NOA building

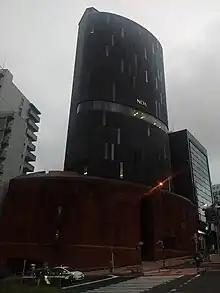
Noa building in Tokyo.

The NOA building is a landmark 15-storey building located in Tokyo’s Azabu district in Minato. Designed by Japanese architect Seiichi Shirai, it was built in 1974. Facing Sakurada Street and Gaien-Higashi Street, the building is notable for its extensive use of brick stones and large entrance. It consists of a red-brick base of about 8 meters height and a copper sulfate shaped as an elliptical cylinder upper part with almost no windows (with only a full-length one on the 8th or 9th floor), and hosts the Embassy of Fiji. It has a height of 61.75 meters, with 15 floors above and 2 below ground.